Doug Utjesenovic

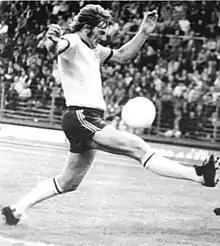
Utjesenovic at the 1974 FIFA World Cup

Dragan "Doug" Utješenović (born 8 October 1946) is a former soccer player who played as a defender. Born in Yugoslavia, he was a member of the Australian 1974 FIFA World Cup squad in West Germany. He went on to make 61 appearances for the team between 1972 and 1976, scoring two goals, as well as representing both New South Wales and Victoria.